Dora María Téllez

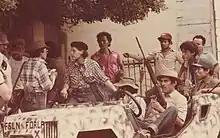
Dora María Téllez (in the center, wearing a black beret) during the FSLN conquest of León (June 1979)

Upon her arrival in Panama with the released Sandinistas in August 1978, Téllez trained in Cuba and Panama to become a military commander. In February 1979 she was back fighting in Nicaragua and she went on to establish a place in the Tercerista leadership structure. For five months she led Sandinista platoons throughout the country in skirmishes with the Nicaraguan National Guard: first in the Southern Front with Edén Pastora's forces, and later in Central and northern Nicaragua. According to Sandinista Commander Mónica Baltodano, her raids on the northern provinces in conjunction with Cmdr Leticia Herrera columns surprised the enemy constantly and succeeded in dispersing their forces to take advantage.